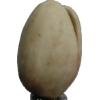
Label: pistachio